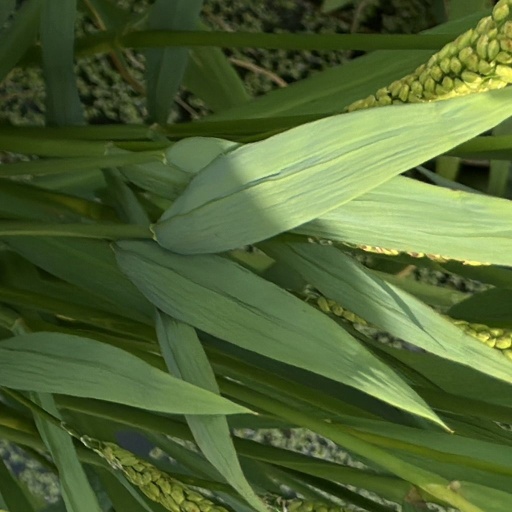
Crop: rice